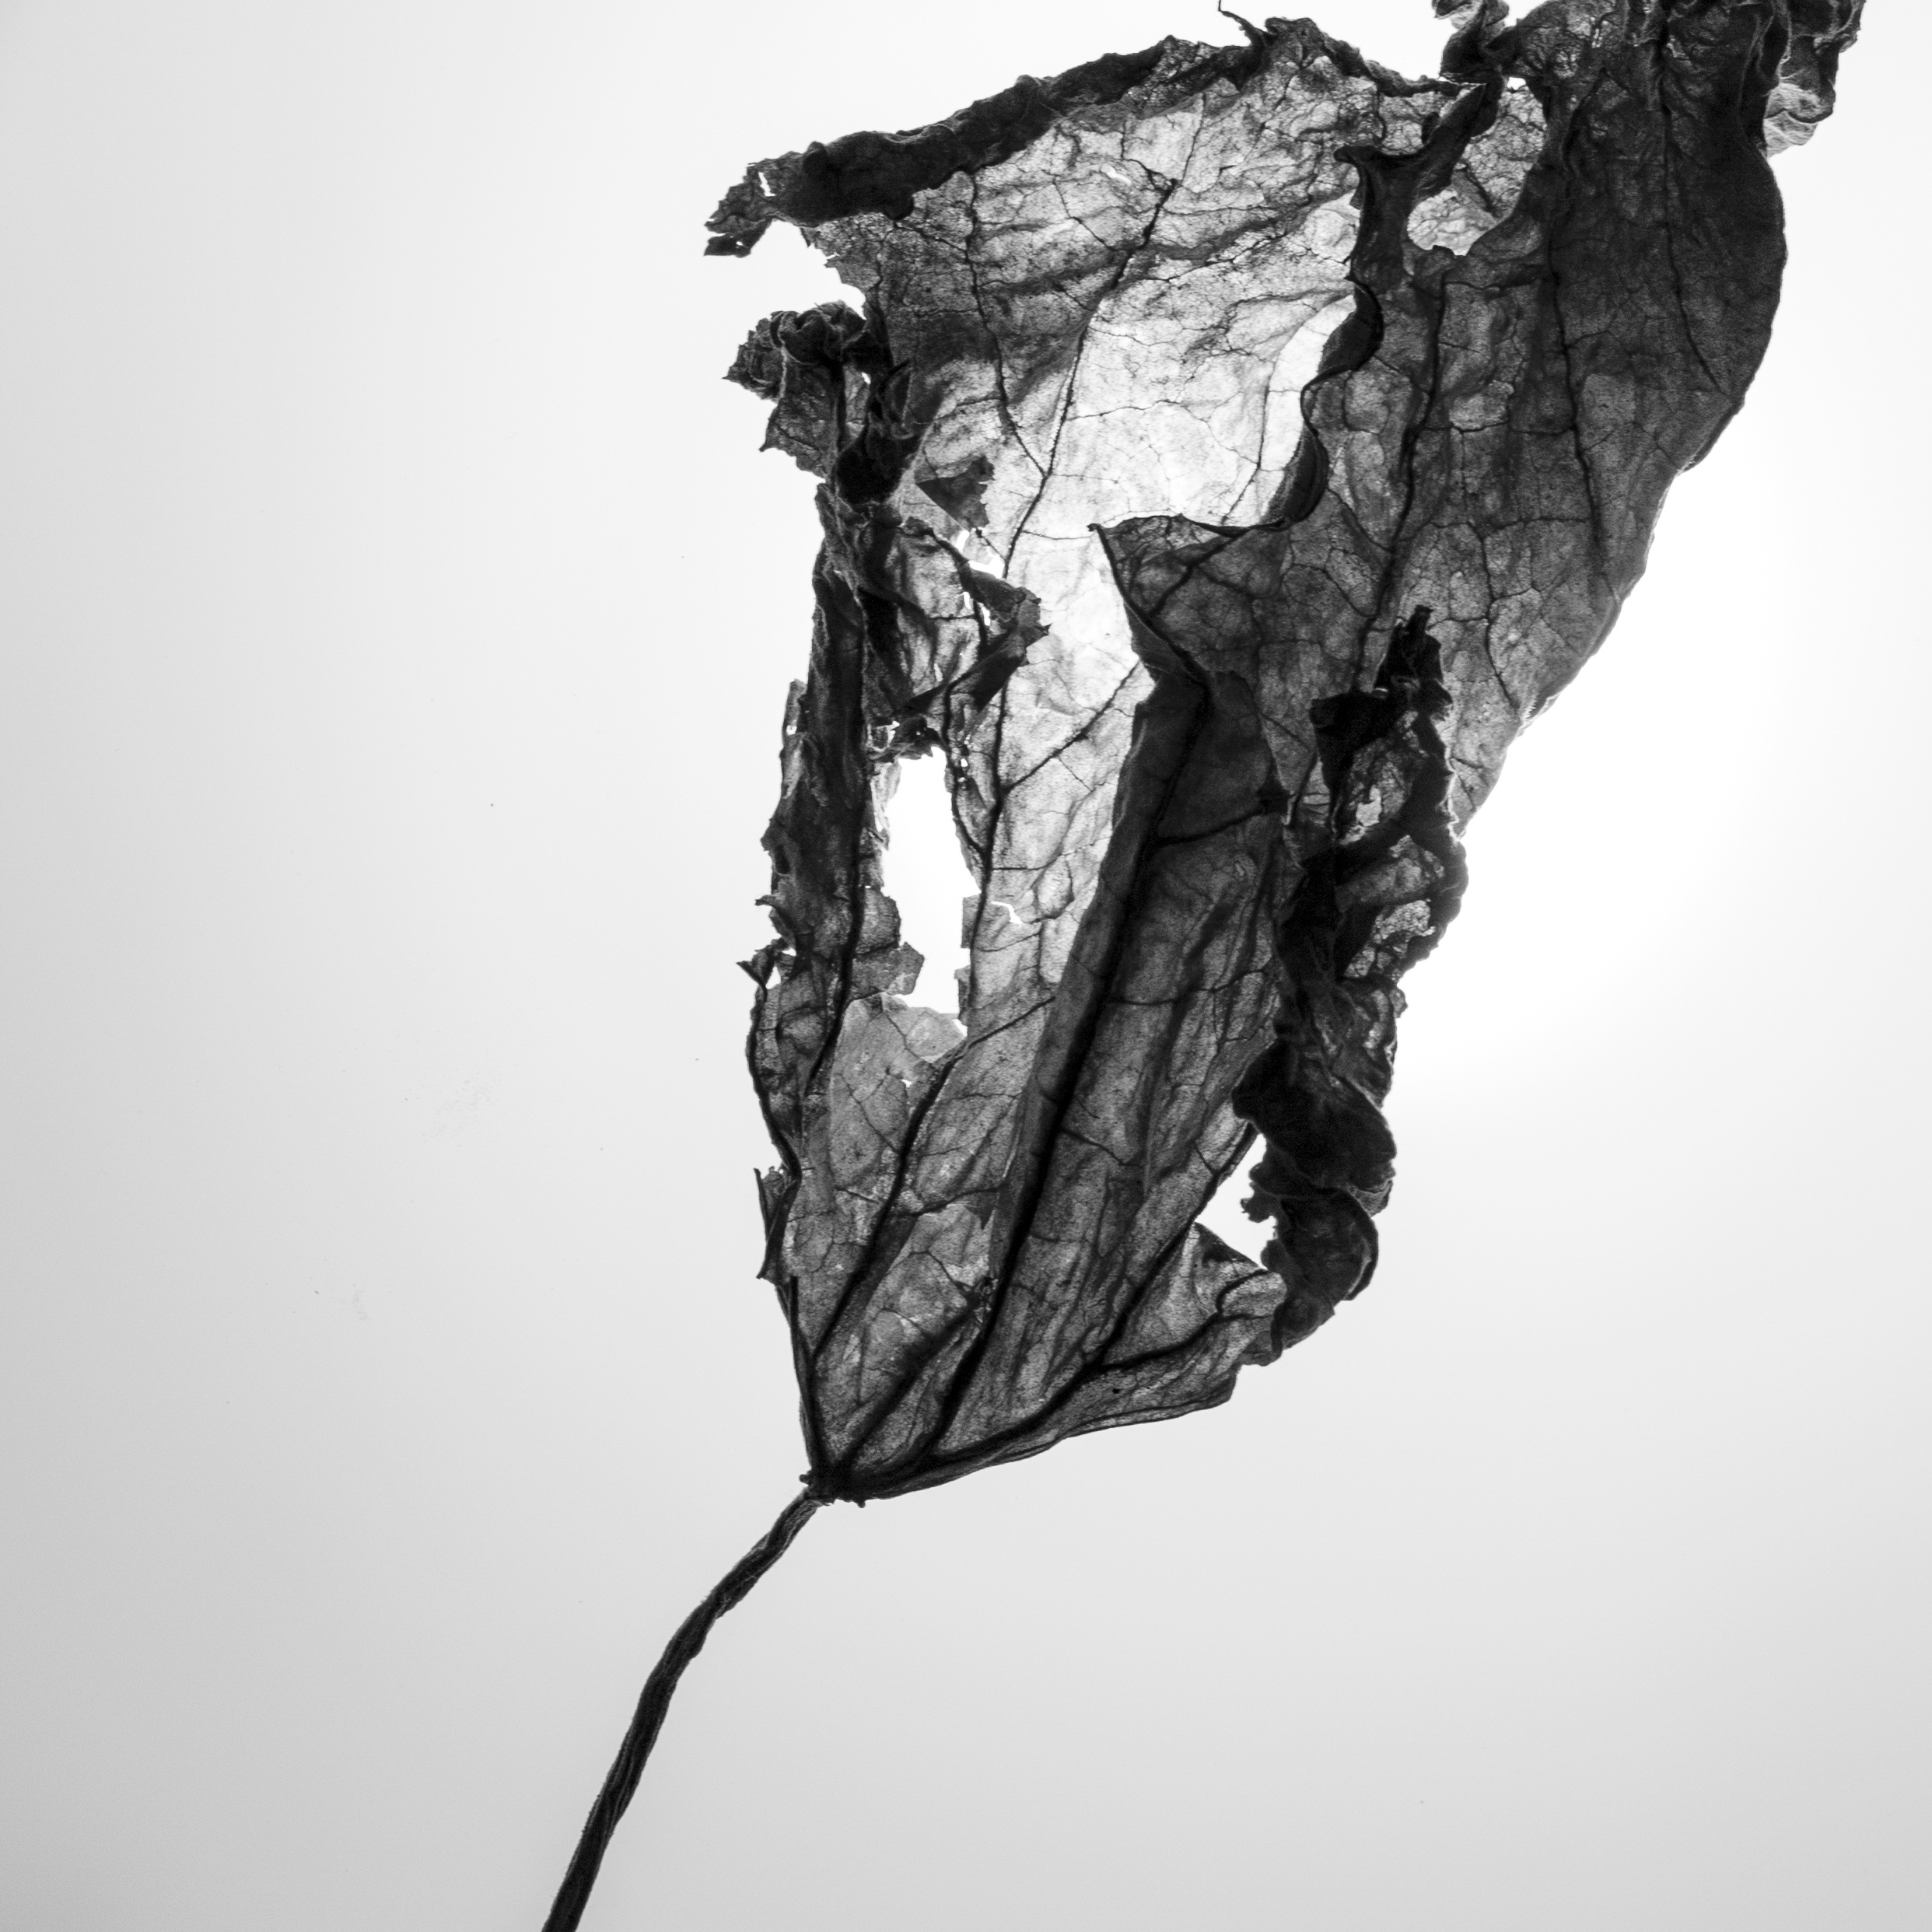
branch, silhouette, black and white, plant, white, photography, leaf, black, monochrome, still life, sculpture, art, sketch, drawing, illustration, the leaves, monochrome photography, figure drawing